Aaron Colvin

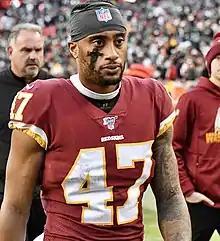
Colvin with the Washington Redskins in 2019

On September 13, 2019, Colvin signed a one-year contract with the Washington Redskins. Colvin re-signed on May 14, 2020. He was released during final roster cuts on September 5, 2020, and signed to the practice squad the next day. His practice squad contract with the team expired after the season on January 18, 2021.